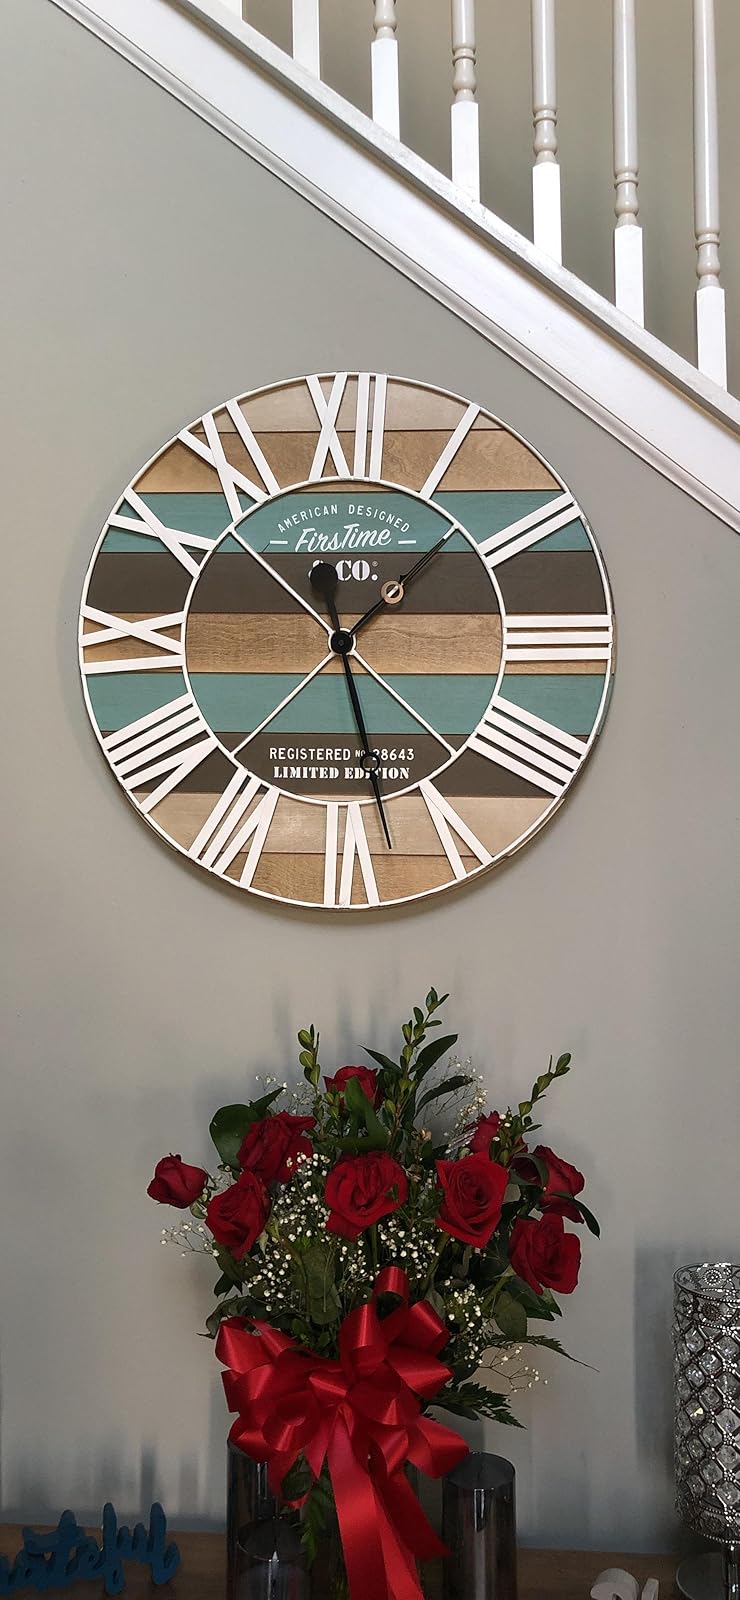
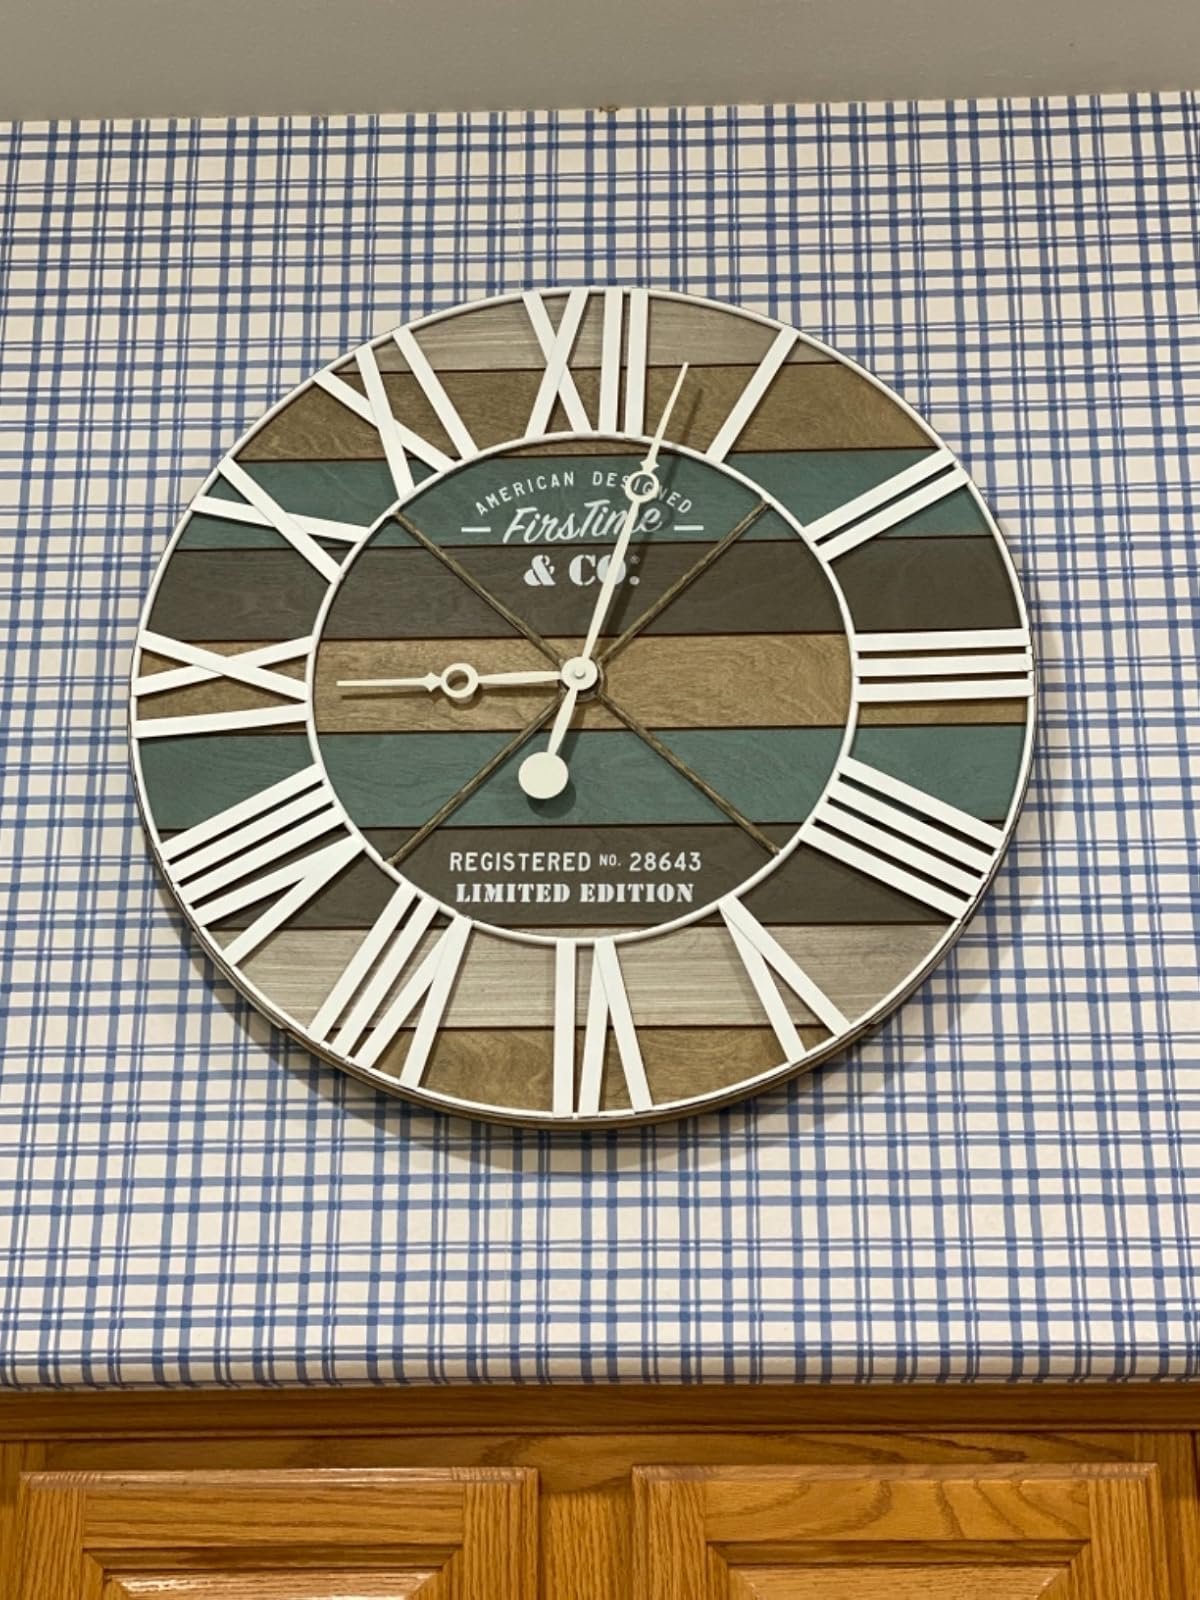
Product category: clock
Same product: yes